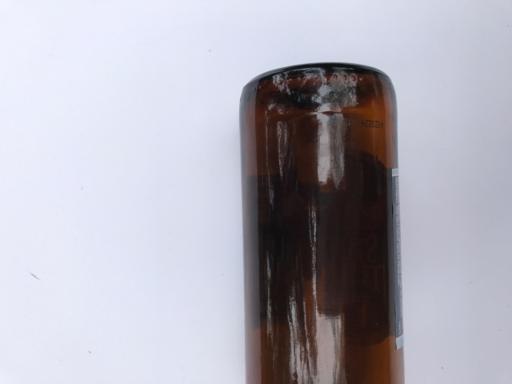
Label: glass